Wedge-tailed eagle

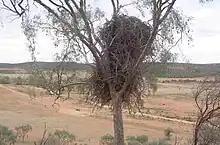
Nest in a leopardwood tree at Mutawintji National Park.

Much more controversial at one time than hunting introduced rabbits and hares is the wedge-tailed eagle's occasional tendency to feed on and sometimes kill domesticated livestock animals. The predation of wedge-tailed eagles on young farm animals has been the primary historic driver for the persecution of the species. However, in no known study have domestic livestock been known to be primary prey. The closest association with them was in northwestern Queensland where lambs ("Ovis aries") made up 32.7% of prey in pellets and 17.1% in remains, accounting for 15–21% of the prey biomass, while juvenile pigs ("Sus scrofa domesticus") made up 7.3% of pellet remains and 22% of the biomass. Although it can be highly difficult, attempts have been made at parsing out whether the eagles had indeed killed the lambs rather than just lifting or dismantling them after finding them dead, as this eagle quite readily comes to carrion. The findings were that of 29 diagnosable lamb deaths in northwest Queensland, only 34.5% were due to eagle attacks. The wedge-tailed eagle is at times capable of taking very substantial livestock animals, lambs taken have been estimated to weigh a mean of or up to while fully grown sheep weighing some are infrequently vulnerable, presumably in large part to hunting pairs of eagles. In the largest study of the Canberra area, 82.5% of diagnosable sheep specimens were adults but probably were by and large scavenged. Meanwhile, young pigs included in the diet were estimated to weigh around , and sometimes feral piglets are included in the diet. When attacking lambs, the wedge-tailed eagles are apparently capable of driving their talons into the skull of the victim, although more typically they land along the back and grip the lamb along the spine until it weakens and collapses while flapping the wings for balance. This species will also land between a ewe or female pig and their respective lambs or piglets in order to separate the latter for attack. Wedge-tailed eagles are also known to at times prey on another animal introduced for human hunting purposes, the red fox ("Vulpes vulpes"), which can form up to about 4% of an eagle's breeding diet and 5% of the biomass, weighing up to . In Canberra, about 59% of the foxes found in the diet were adults. Additionally, feral cats, mainly juveniles, can be part of their prey.